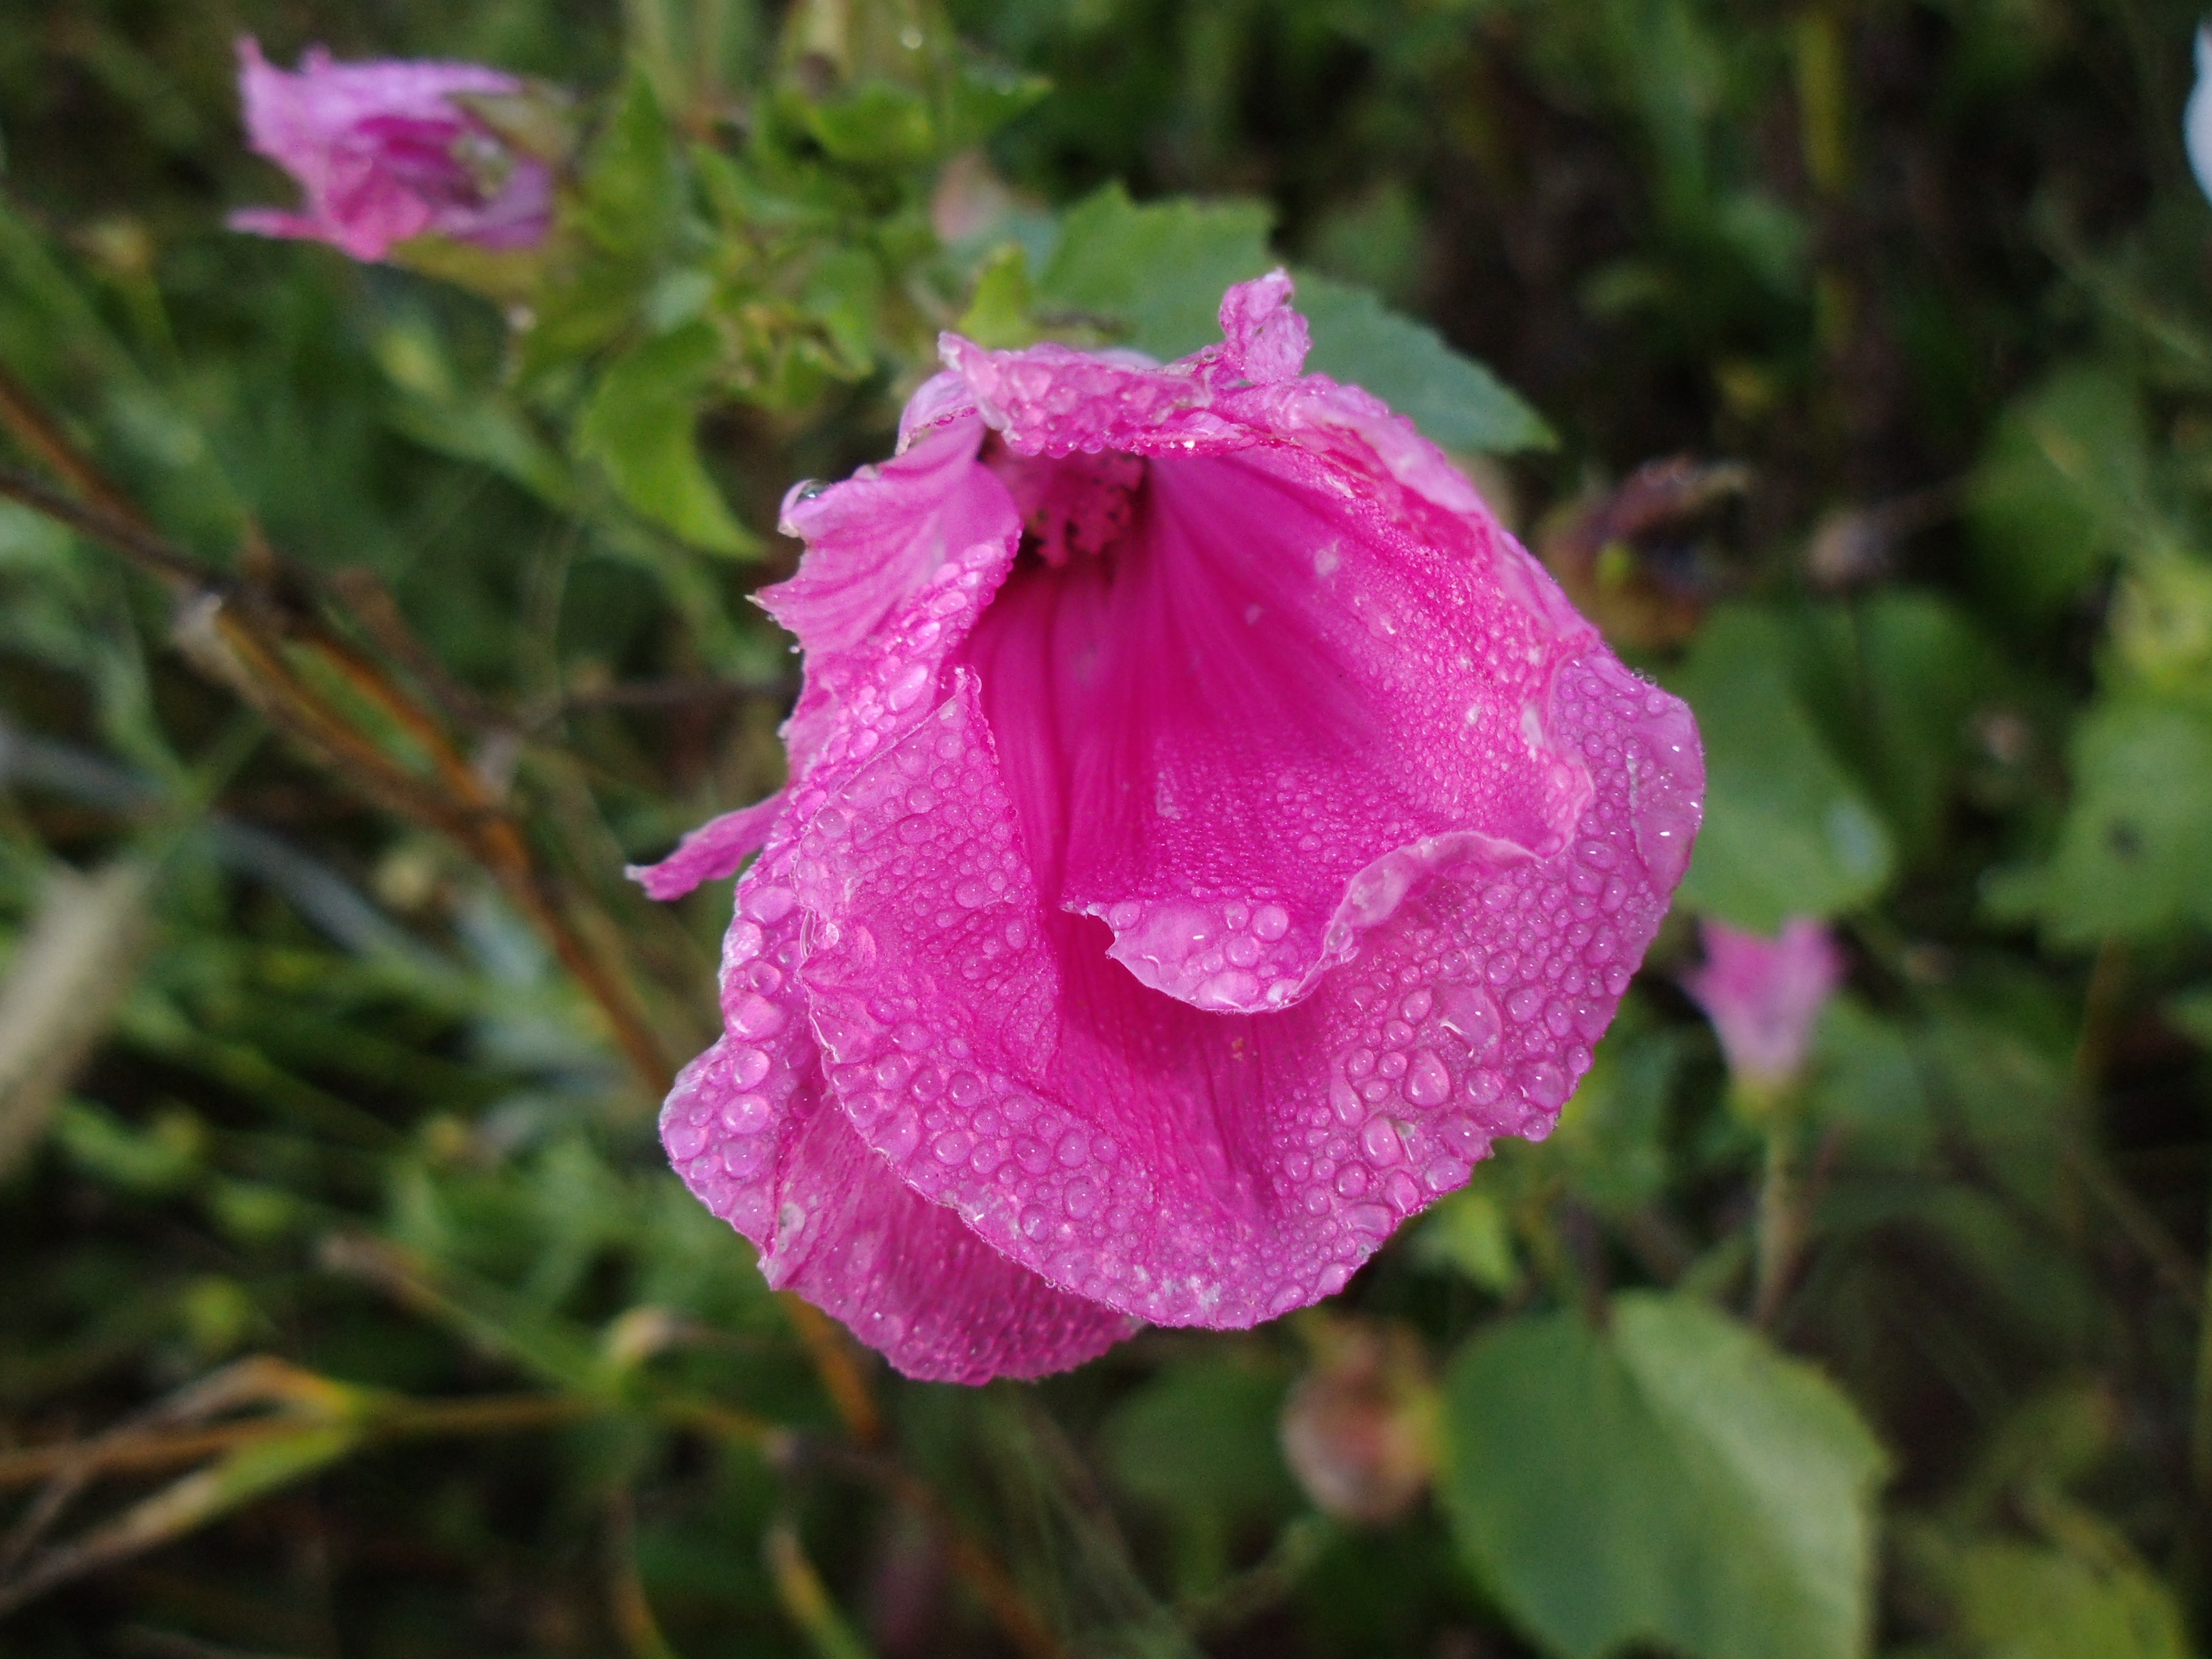
water, blossom, plant, stem, leaf, flower, petal, bloom, wet, floral, environment, rose, herb, natural, botany, agriculture, pink, flora, botanical, morning dew, wildflower, outdoors, vegetation, horticulture, organic, hollyhocks, pink flower, macro photography, flowering plant, garden roses, rose family, rosa rugosa, drops plant leaves, annual plant, land plant, rosa gallica